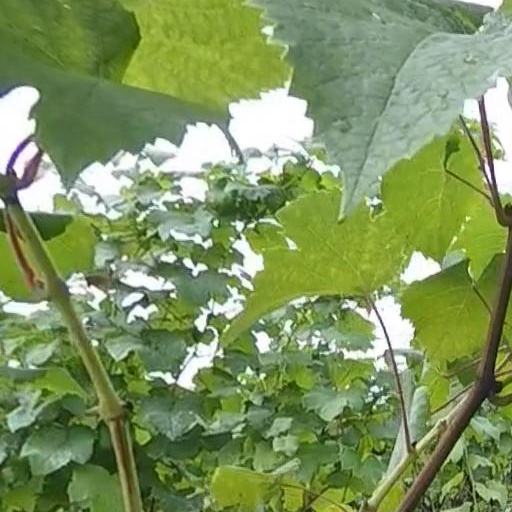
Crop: grape